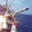
Label: rocket